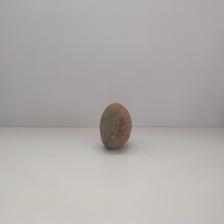
Size: Spoiled